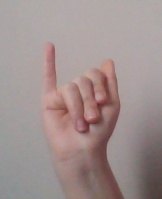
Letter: meem